Time of the Great Freeze

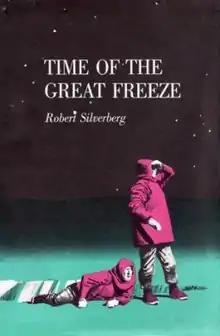
Cover of the first edition. Art by Brinton Turkle.

Time of the Great Freeze is a science fiction novel by American author Robert Silverberg, first published by Holt, Rinehart and Winston in 1964. The novel concerns a group of explorers, living in an underground city somewhere in North America three hundred years after an environmental catastrophe has triggered a new Ice Age. They decide to leave their haven after making contact with London via radio transmissions. Once on the surface, they set out across the mostly frozen wasteland of North America, and eventually across the icy surface of the Atlantic Ocean, and along the way encounter descendants of survivors of the original catastrophe who were unable to seek refuge underground.